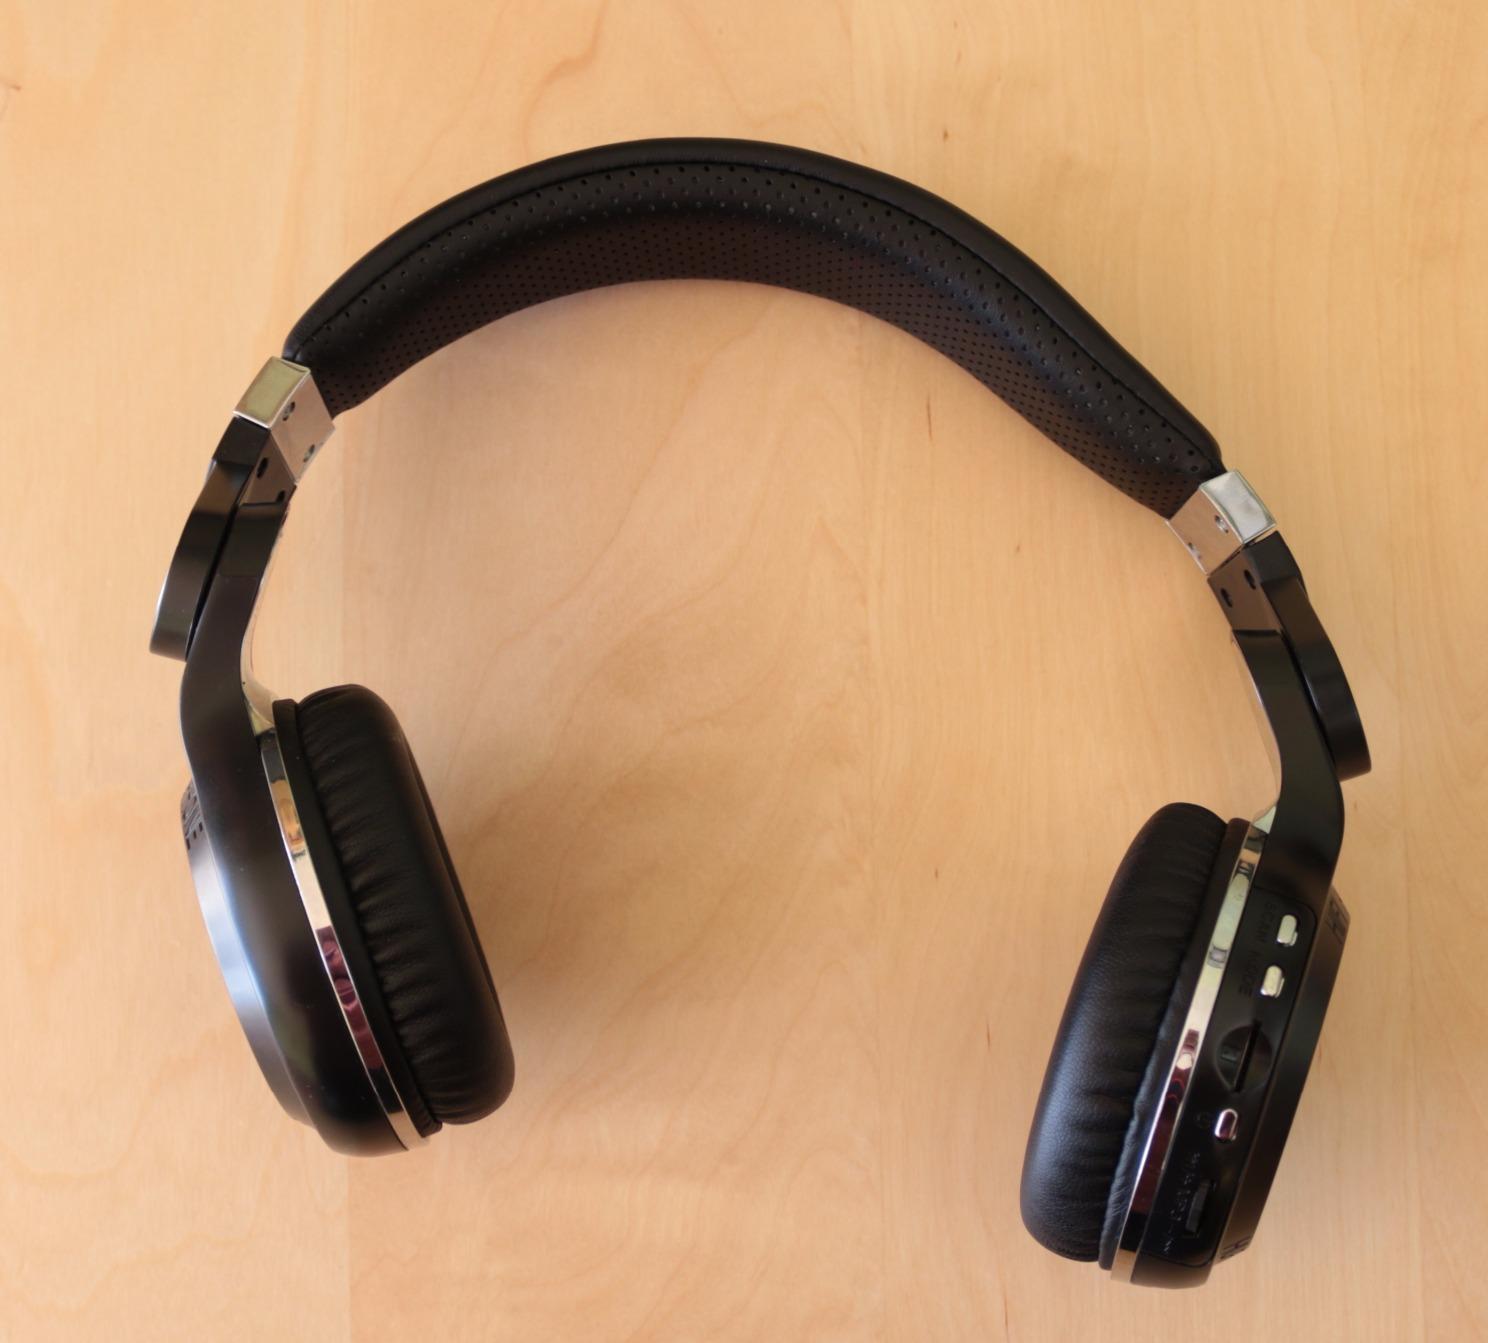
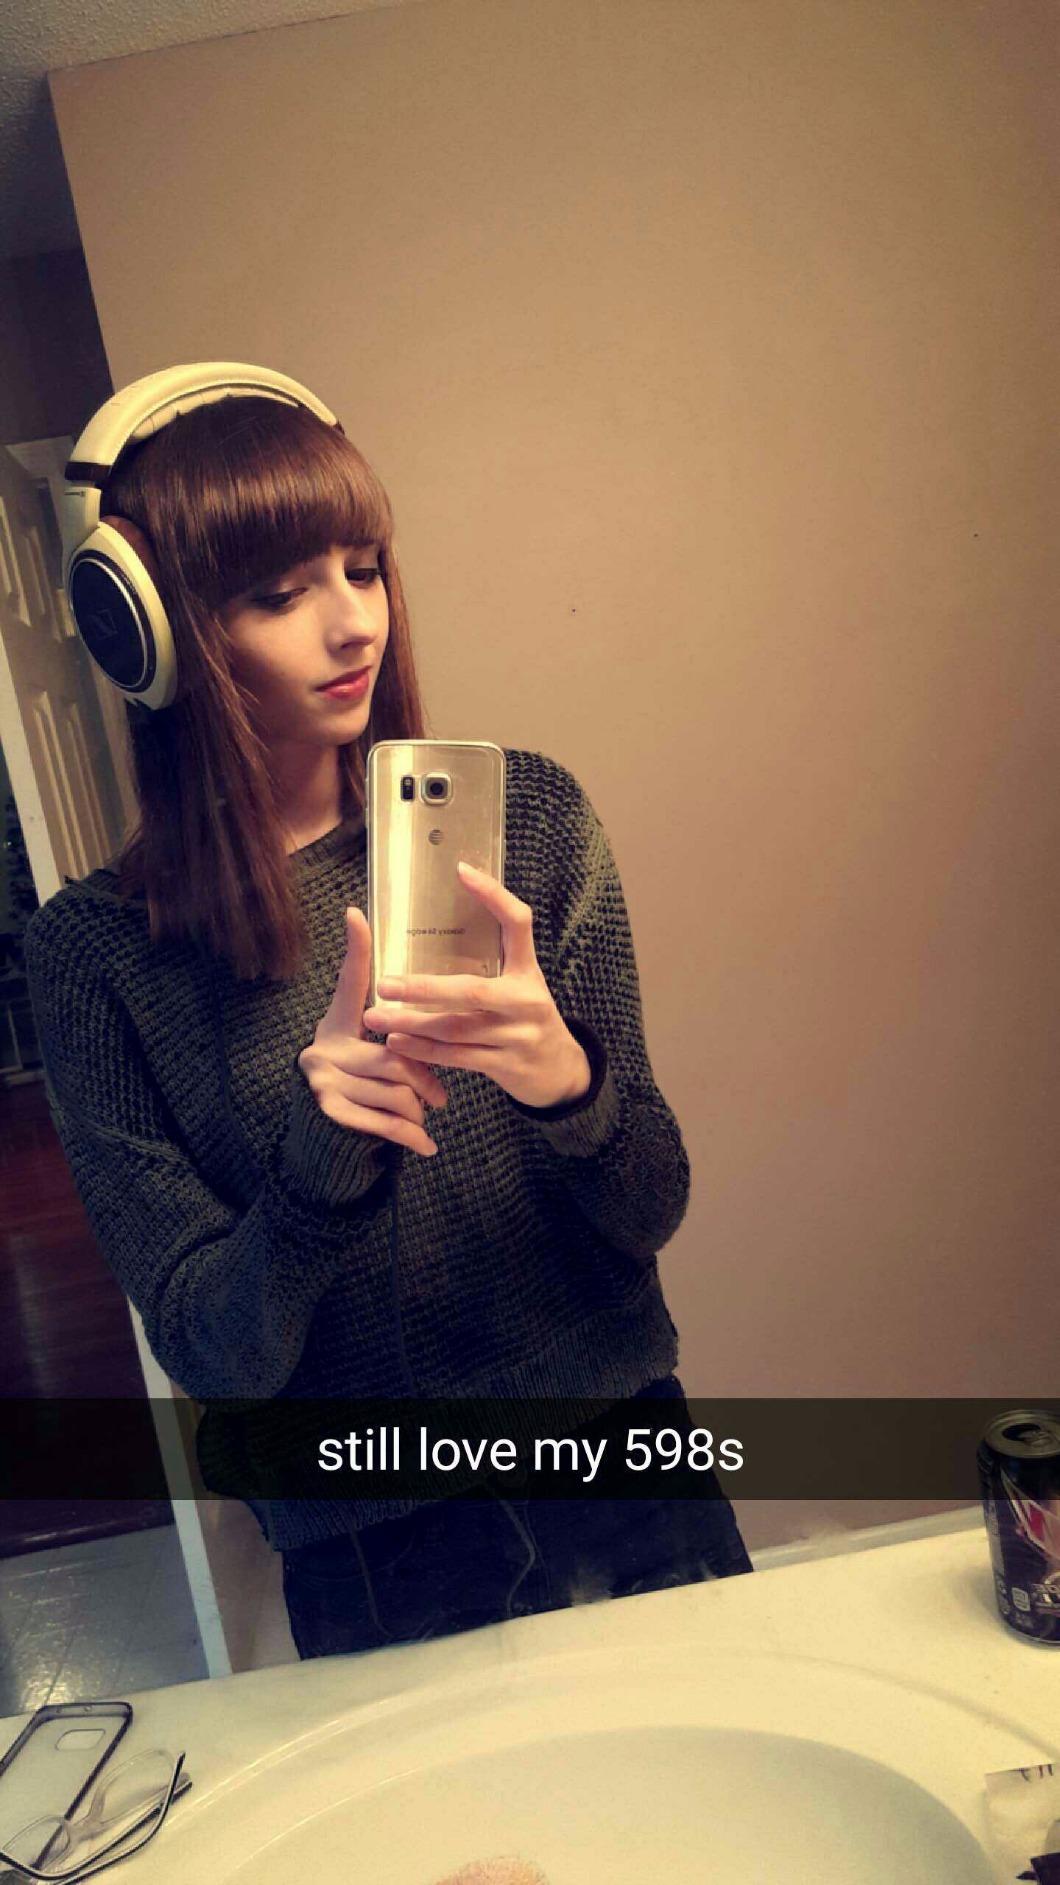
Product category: headphones
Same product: no